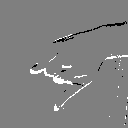
ASL letter: j